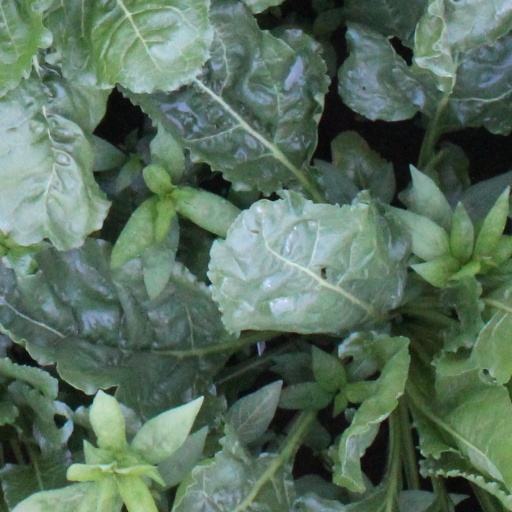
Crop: sugar beet